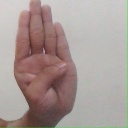
अक्षर: ब